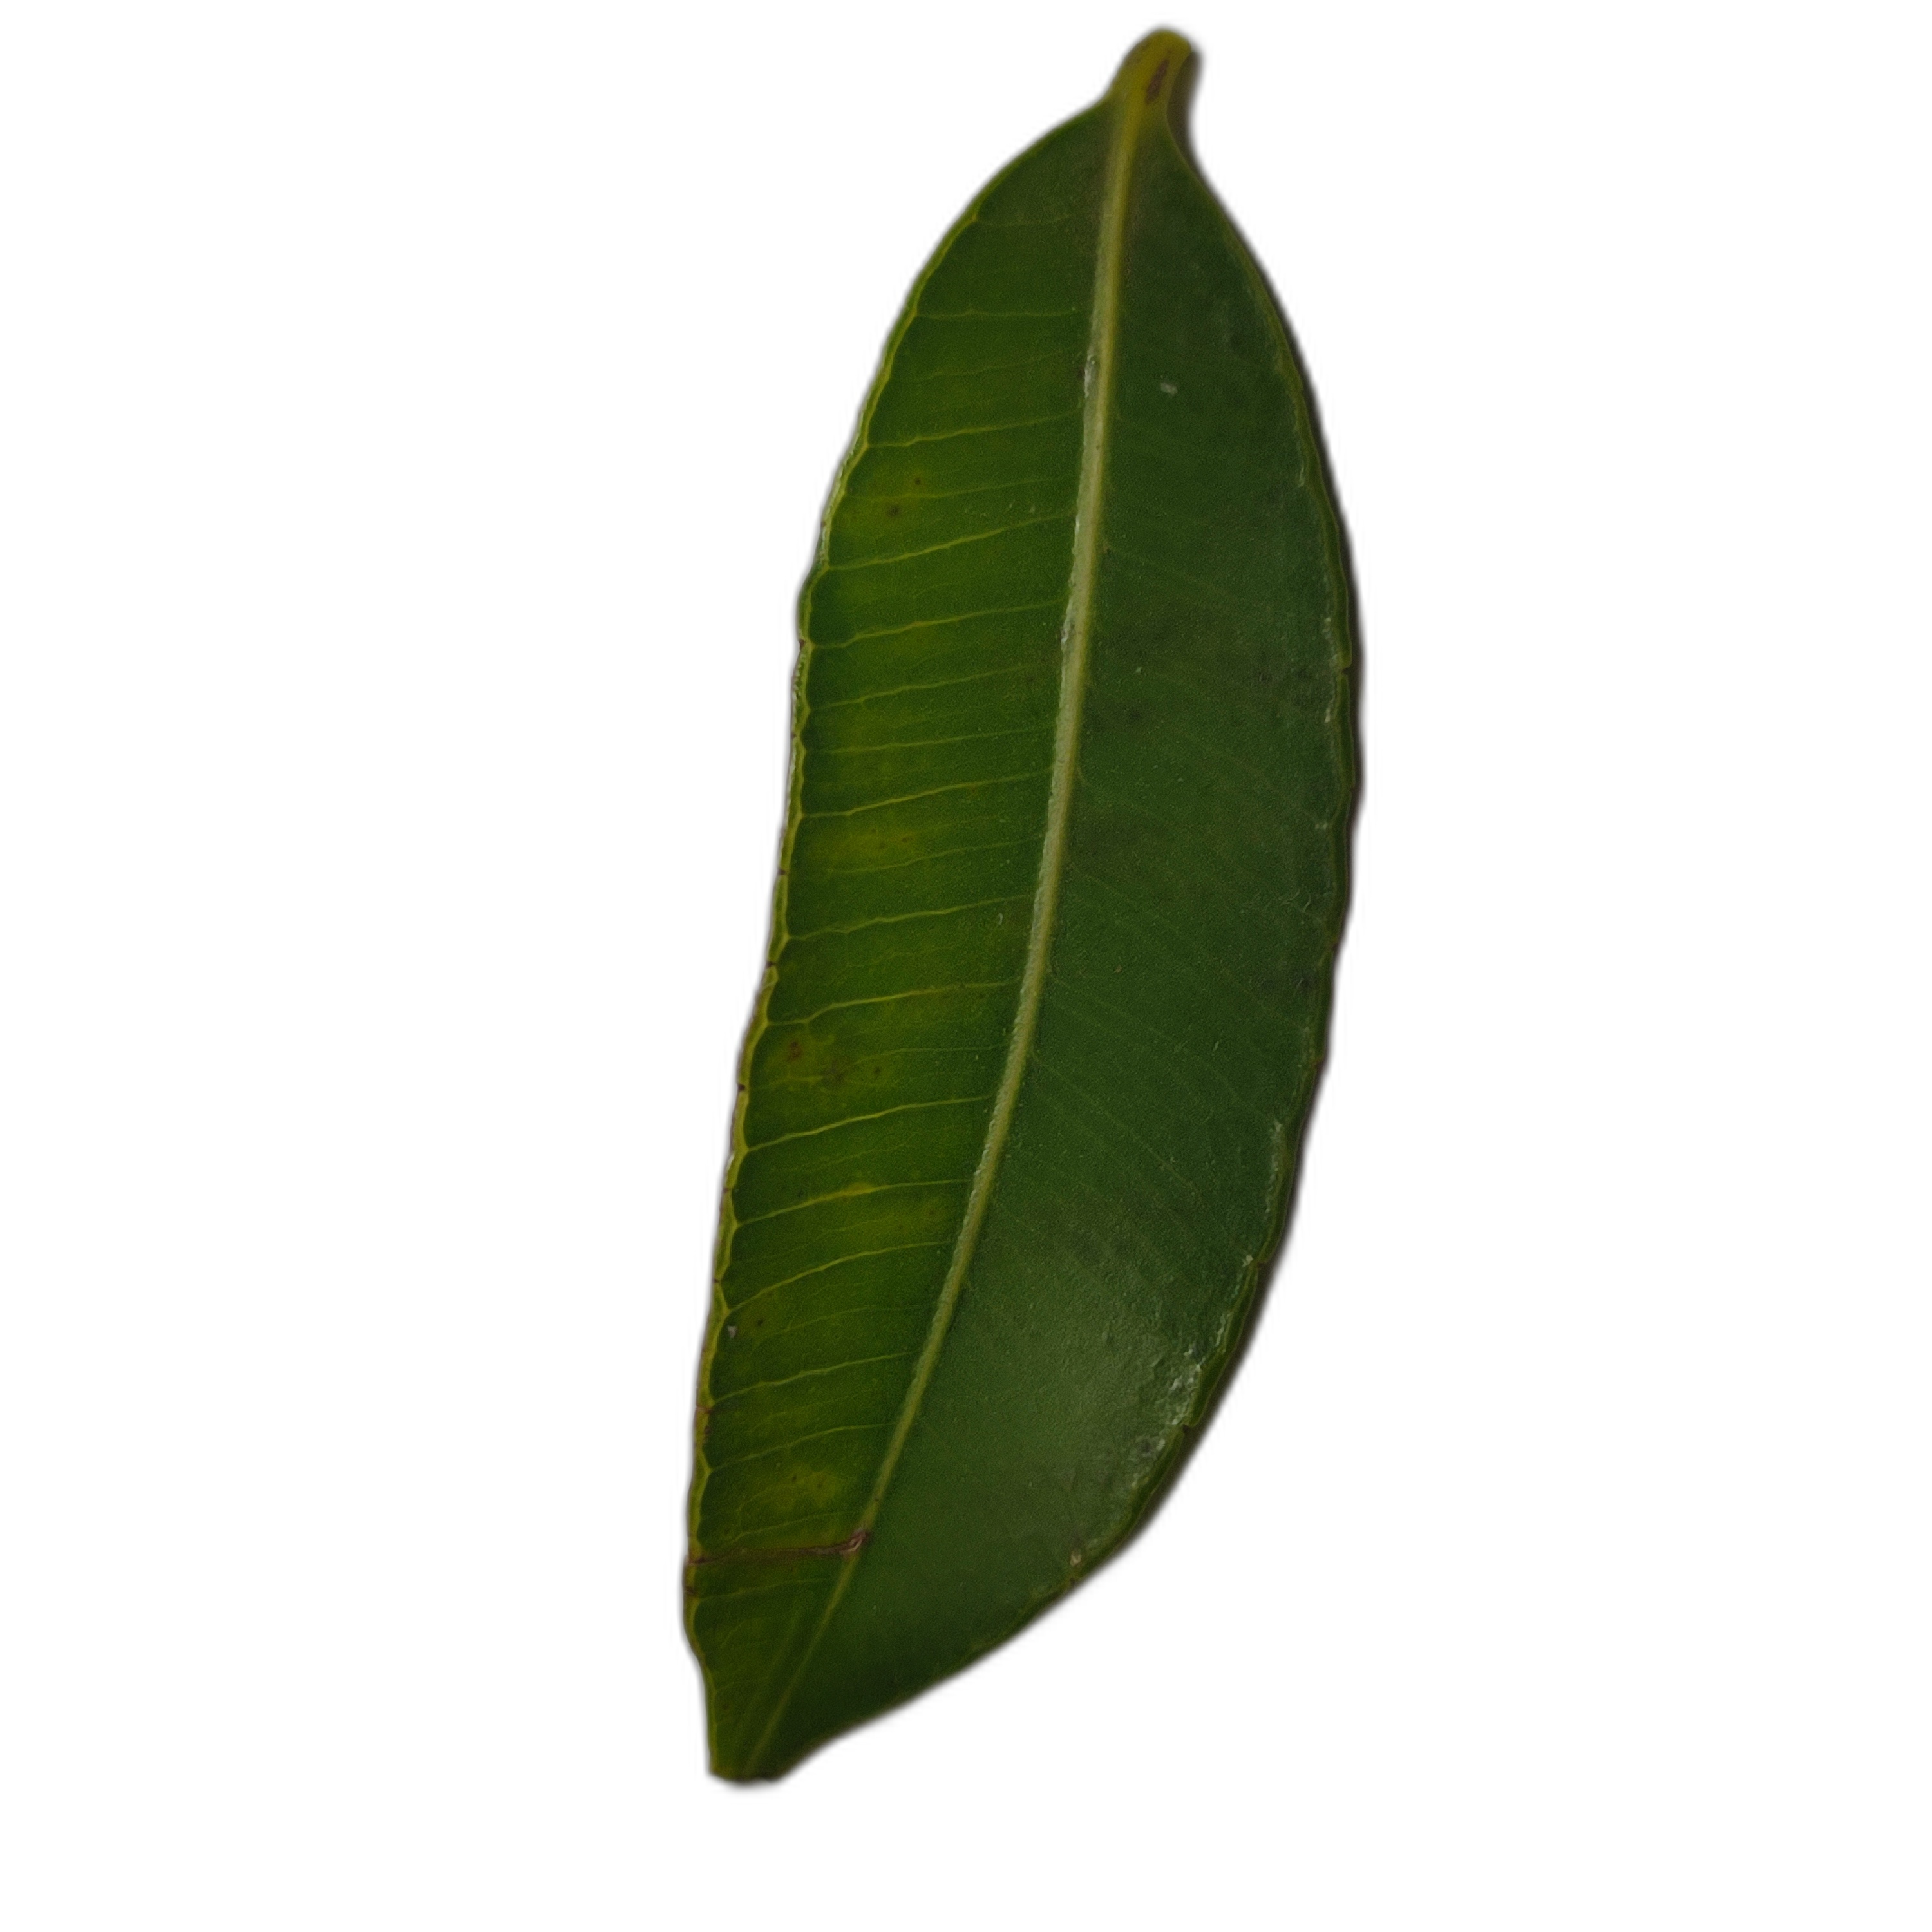
Label: healthy